Caribou herds and populations in Canada

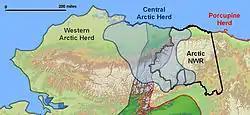
Caribou herd ranges

Porcupine caribou's annual land migration between their winter range in the boreal forests of Alaska and northwest Canada over the mountains to the coastal plain and their calving grounds on the Beaufort Sea coastal plain, is the longest of any land mammal on earth. In 2019, the herd size was 218,000 compared 100,000 in the early 1970s.